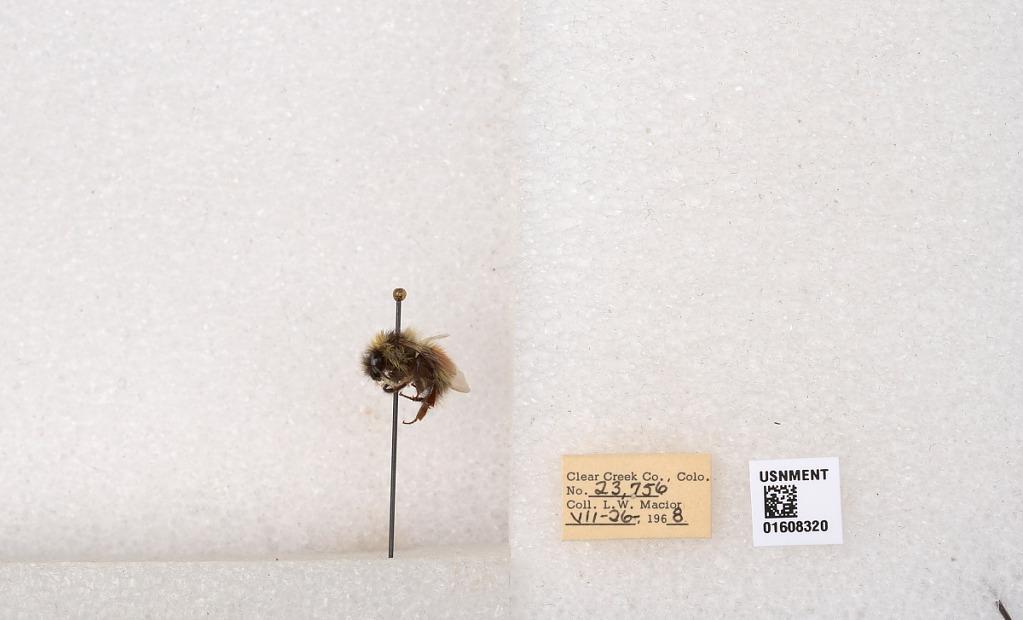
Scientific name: Bombus (Pyrobombus) sylvicola Kirby
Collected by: L. Macior
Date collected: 1968-7-26
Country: United States
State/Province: Colorado
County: Clear Creek
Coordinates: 39.6891, -105.644